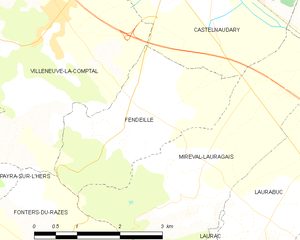
Carte des communes françaises: Fendeille
Fendeille est une commune française située dans le département de l'Aude, en région Occitanie.